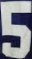
Number: 5